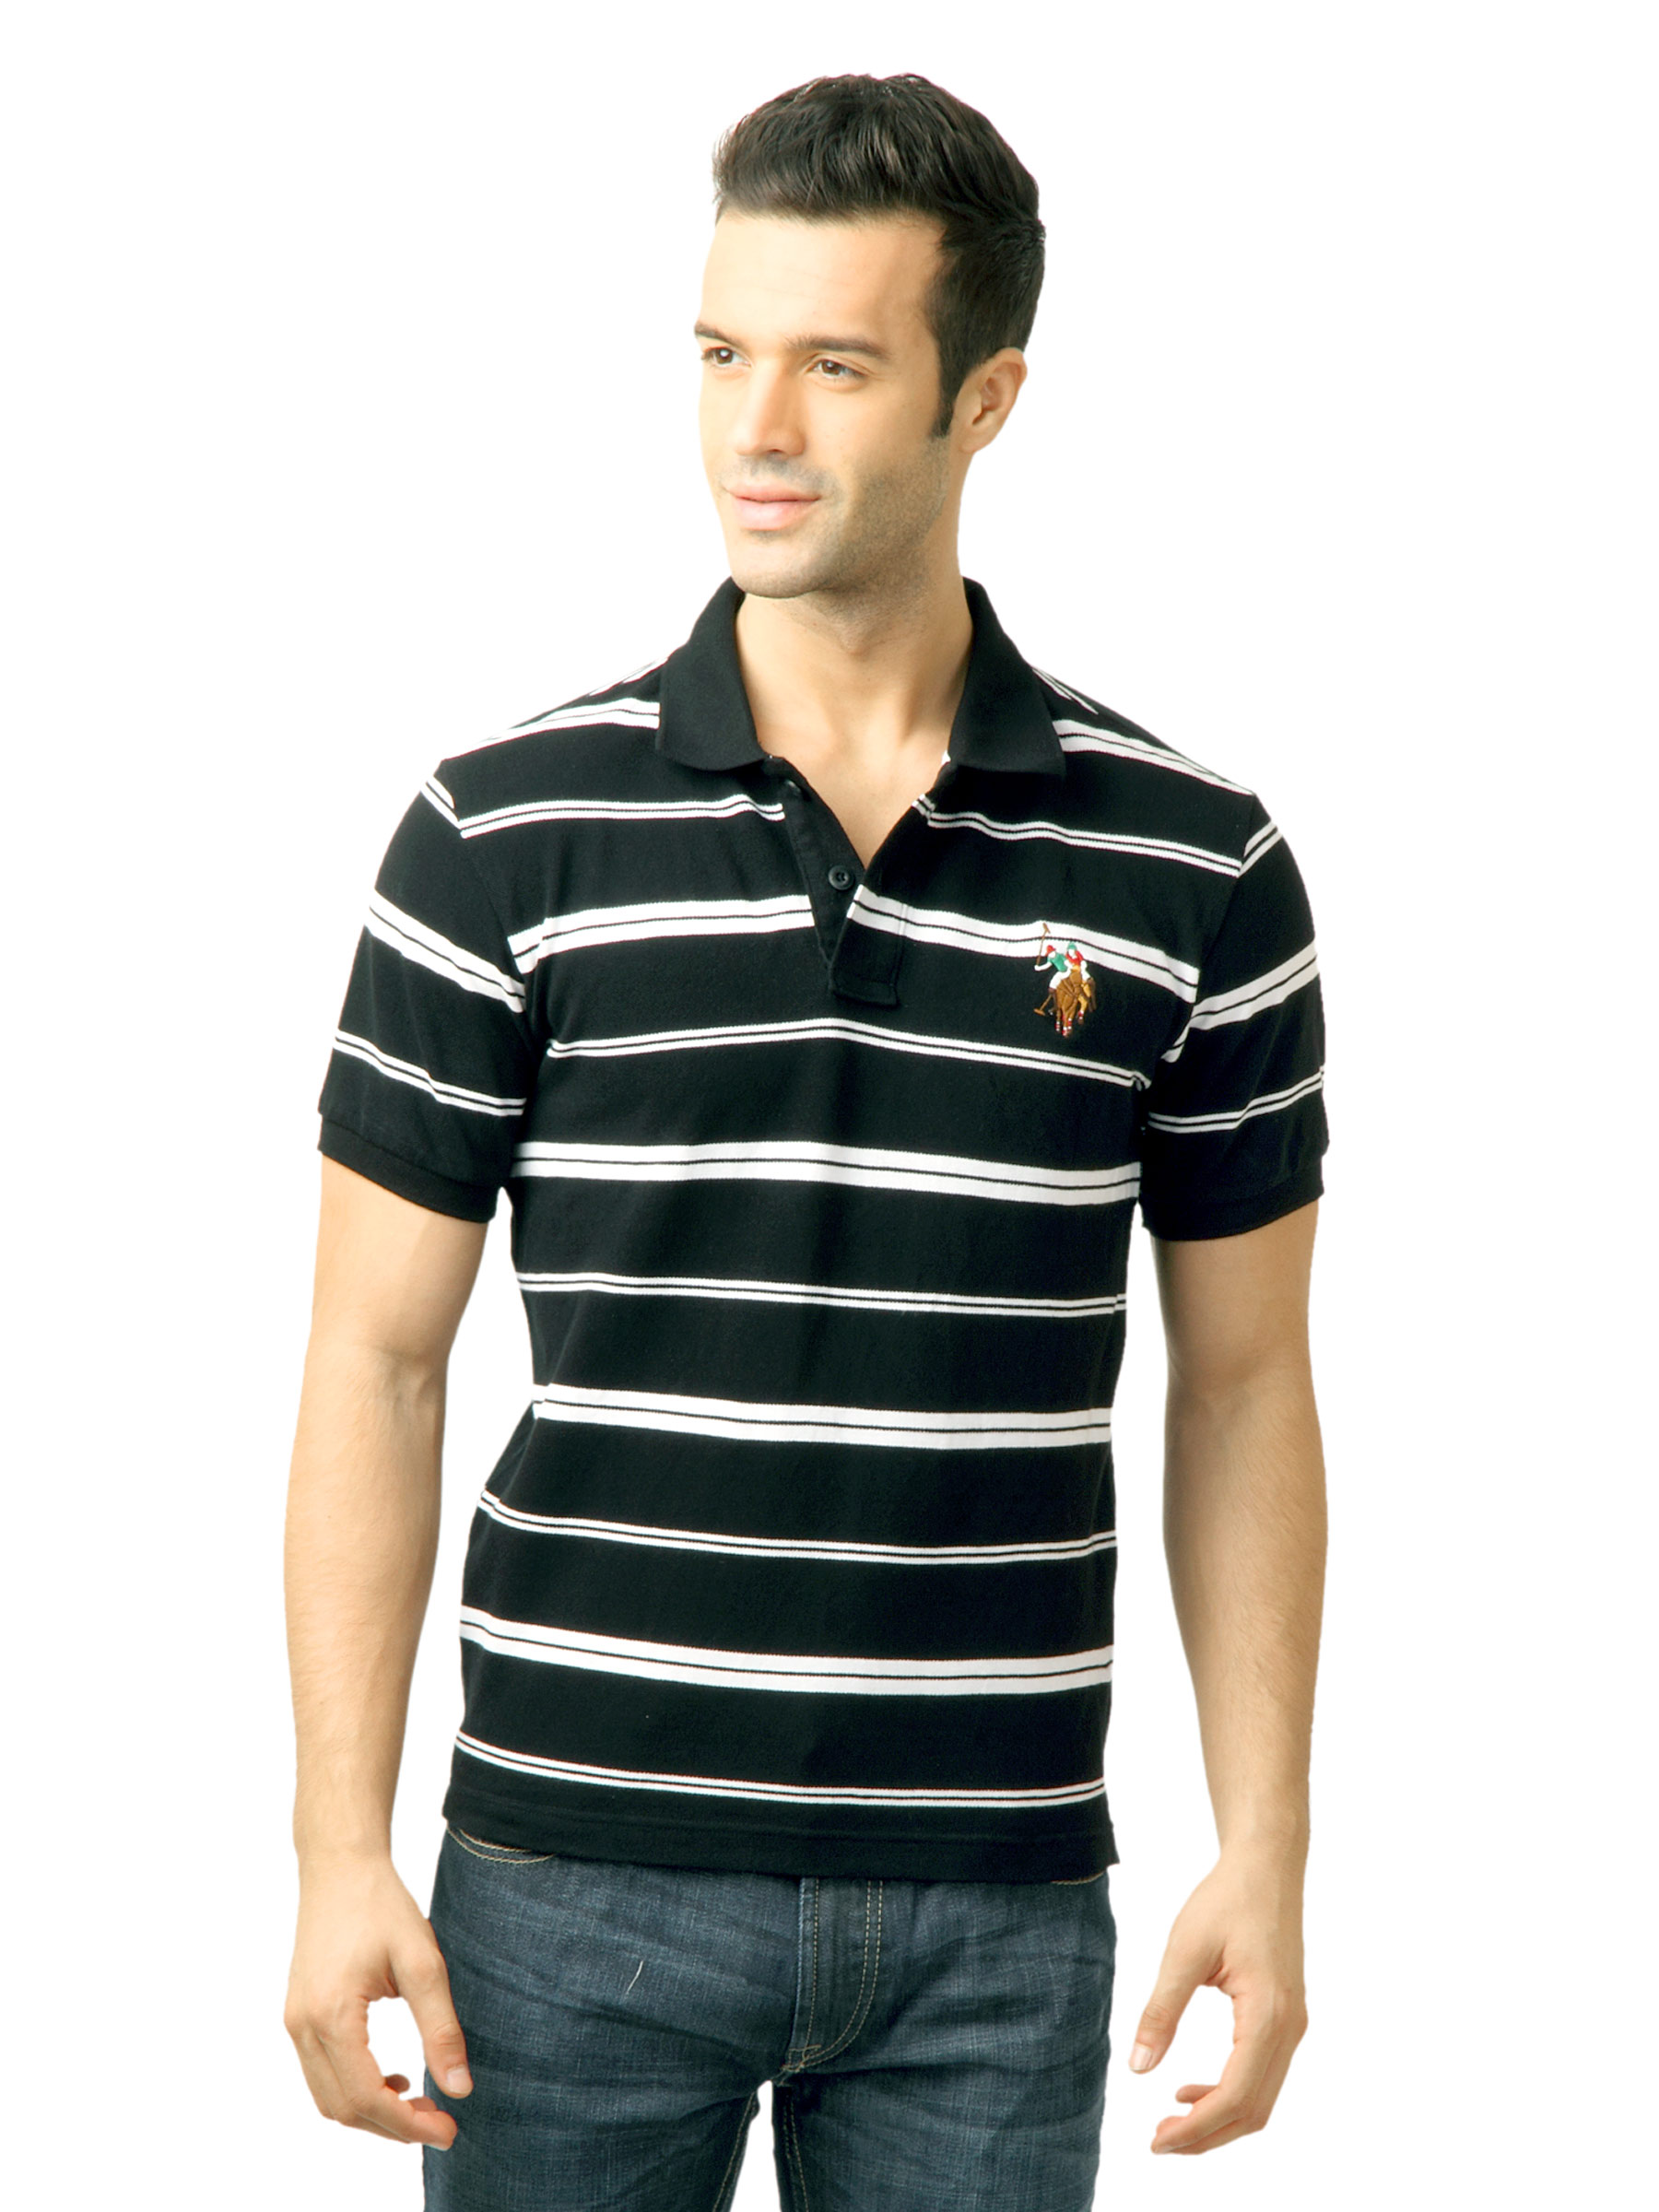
U.S. Polo Assn. Men Stripes Black  Polo Tshirt
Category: Apparel / Topwear / Tshirts
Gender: Men
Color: Black
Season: Fall 2011
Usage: Casual